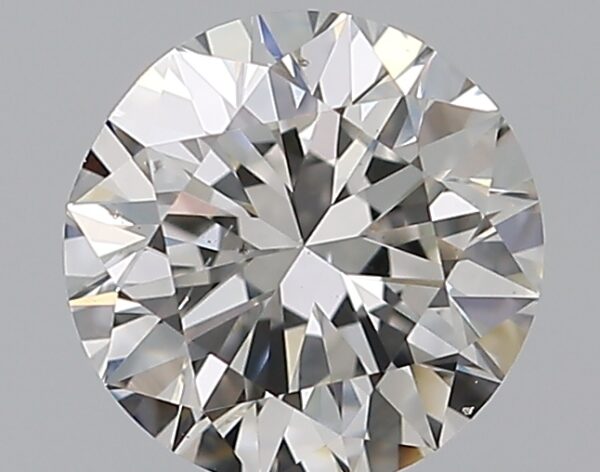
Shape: round
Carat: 0.5
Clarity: SI1
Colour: G
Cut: VG
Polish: EX
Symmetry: VG
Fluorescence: F
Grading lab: GIA
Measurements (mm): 4.99 x 5.05 x 3.18